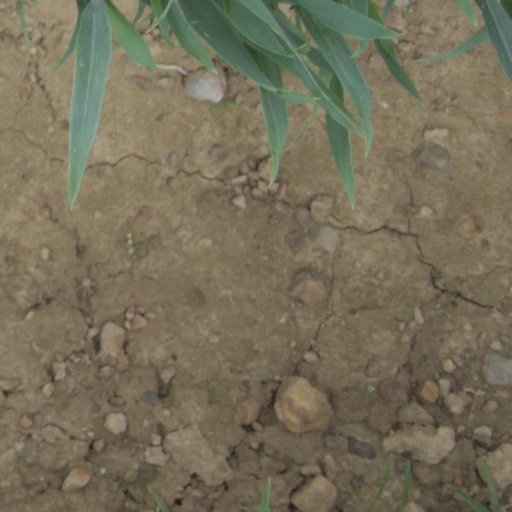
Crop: wheat